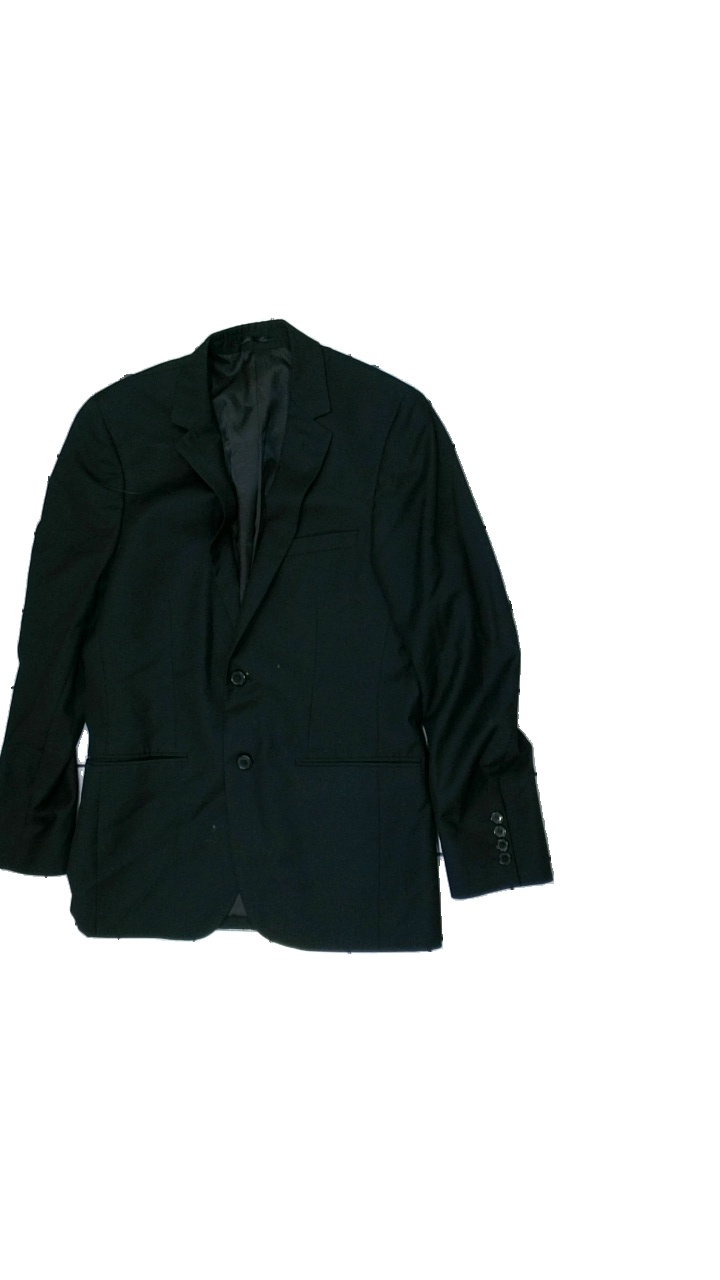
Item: Blazer (Men)
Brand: Missing
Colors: Black
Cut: Regular
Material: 75% Polyester 25% Cotton
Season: All
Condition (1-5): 5
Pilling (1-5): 5
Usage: Reuse
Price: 50-100